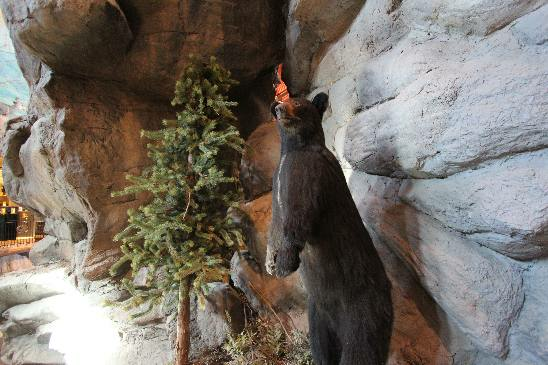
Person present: No